Mošovce

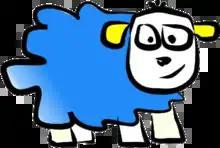
The Mascot of Mošovce

The village hosts the "Associated School of Farming and Fishery", which belongs to only a few of its kind in Central Europe. As for annual events, the traditional "Michael's Mošovce Fair", which takes place in early October, is one of the largest fairs in Slovakia. In addition to the New Year's fireworks and a classical Maypole celebrations, another event worth mentioning is a Fire Brigade ball organized during the Carnival period and connected to a Mask March. In the past, until the beginning of the 1990s, a half-marathon with the name of "The SNP Run" was held in the town annually. In addition to that, at the end of August Mošovce becomes the site of the "ŠRZ Drienok Cup Volleyball tournament" - the largest amateur volleyball tournament in Slovakia, founded in 1977, with the participation of around 90 teams. At the same time, a solemn wreath-laying takes place under the Slovak National Uprising monument.